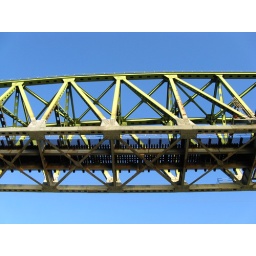
Going under the train bridge parallel to Second Narrows